Forrestal-class aircraft carrier

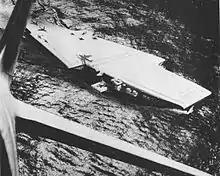
A 1952 design study.

Compared to the "Midway" class, the "Forrestal"s were longer and nearly wider abeam, resulting in a far more stable and comfortable aircraft platform even in very rough weather. When commissioned, the "Forrestal"-class ships had the roomiest hangar decks and largest flight decks of any carrier ever built. Because of their immense size they were built to a new, deep-hulled design that incorporated the armored flight deck into the hull (previous American design practice was to design the flight deck as superstructure). This was a very similar structural design as used on British "armored" carriers, and grew out of the requirement for such a very large carrier, because carrying the strength deck at the flight deck level produced a stronger and lighter hull. The "Midway"-class ships sat very low in the water and were poor sea boats through their long careers; they were very wet forward and their aviation characteristics were poor. The deeper "Forrestal" hull allowed the ships more freeboard and better seakeeping. The "Forrestal"-class carriers, like the "Midway" class that preceded it, were designed with armored flight decks.